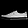
Label: Sneaker